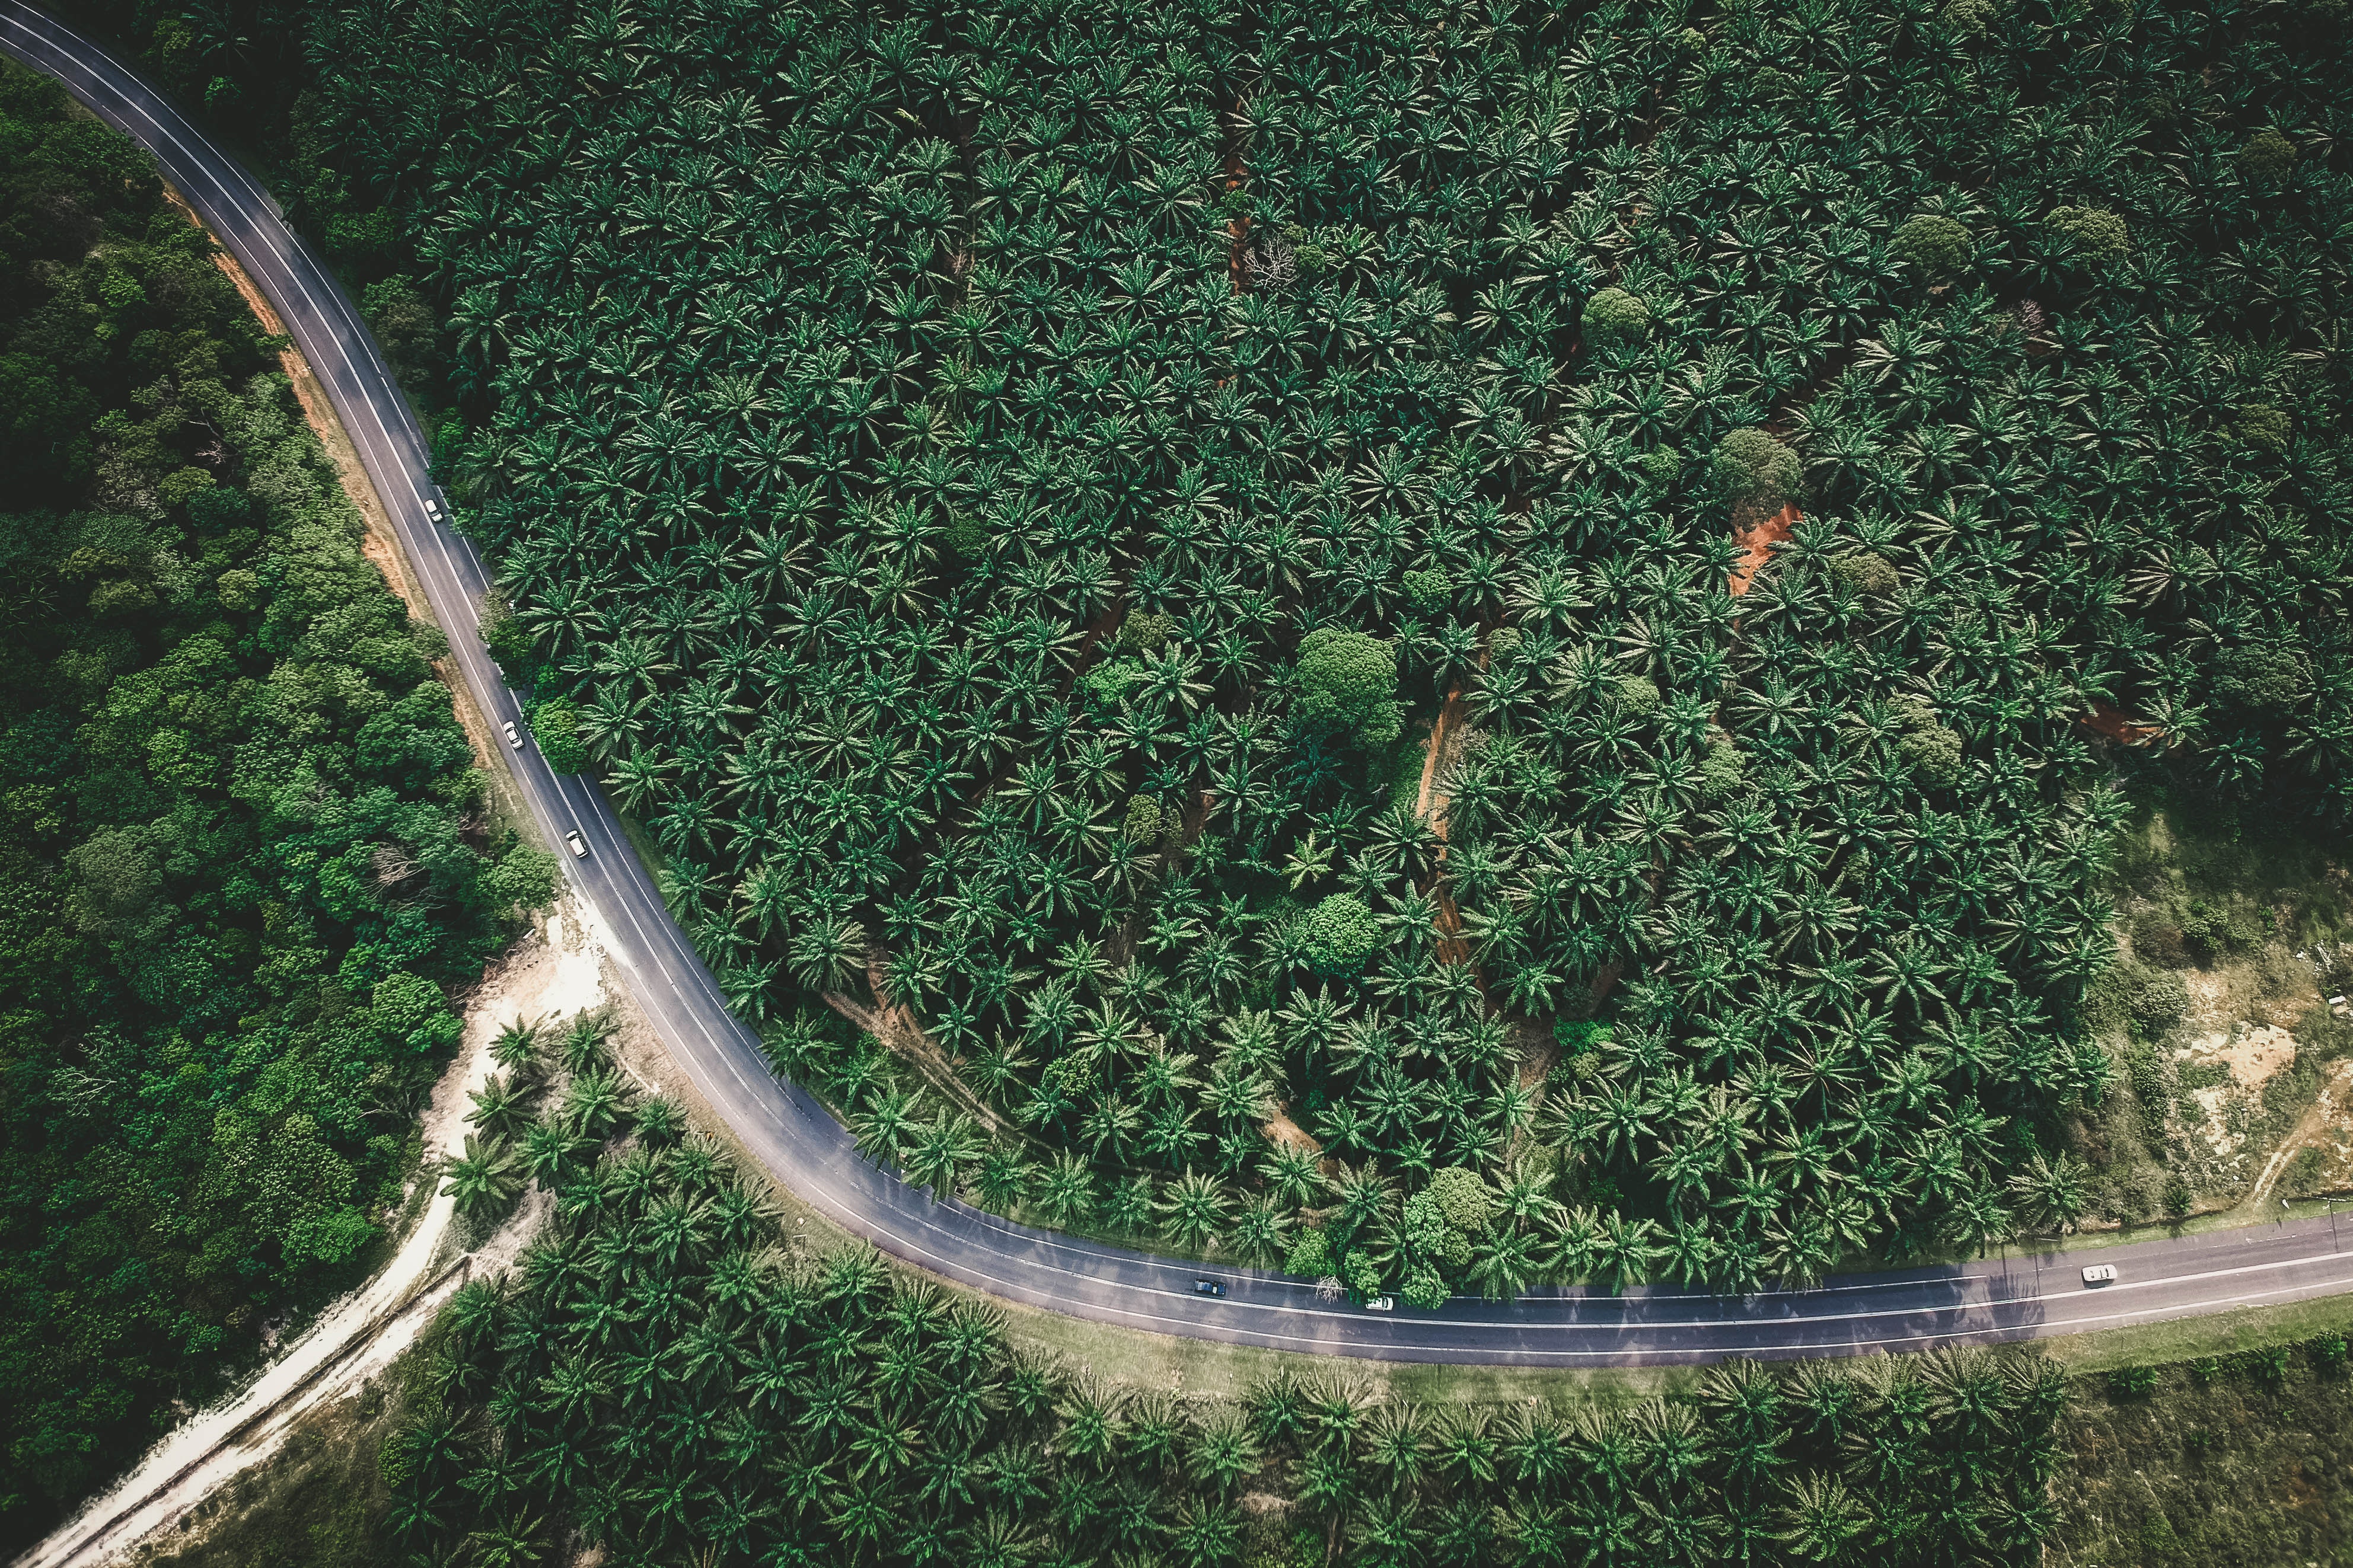
aerial photography, road, bird's eye view, tree, infrastructure, landscape, photography, thoroughfare, forest, plant, land lot, highway, earth